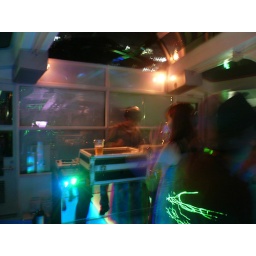
a water bus designed by Leiji Matsumoto